Giorgia Catarzi

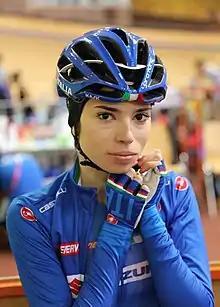
Catarzi in 2019

Giorgia Catarzi (born 15 June 2001) is an Italian professional racing cyclist, who currently rides for UCI Women's Continental Team .